Eureka (2000 film)

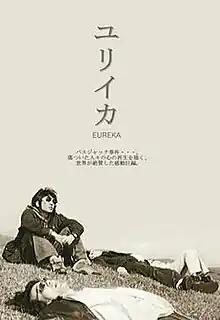
Film poster

Eureka is a 2000 Japanese drama film written and directed by Shinji Aoyama. It stars Kōji Yakusho, Aoi Miyazaki, and Masaru Miyazaki. It won the FIPRESCI Prize and Prize of the Ecumenical Jury at the 2000 Cannes Film Festival. It was released in Japan on 20 January 2001.